List of Spice and Wolf episodes

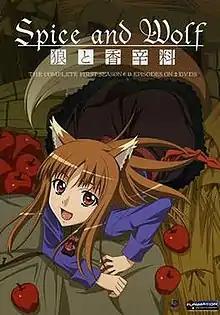
The cover of the complete first season DVD collection released by Funimation Entertainment on December 22, 2009

"Spice and Wolf" is an anime television series adapted from the light novel series of the same name by Isuna Hasekura and Jū Ayakura. The episodes are directed by Takeo Takahashi and animated and produced by Imagin. The story follows a 25-year-old man traveling merchant named Kraft Lawrence who meets Holo, a female wolf deity of wheat. Holo, bound to a nearby town by an old promise to ensure good harvest, escapes with Lawrence when the townspeople stopped believing in her. Lawrence takes her north toward her homeland, Yoitsu, and she helps him with his business transactions in return.